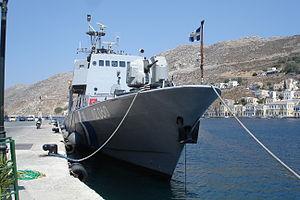
Garde côtes Grec photographié au port sur l'ile de Simy